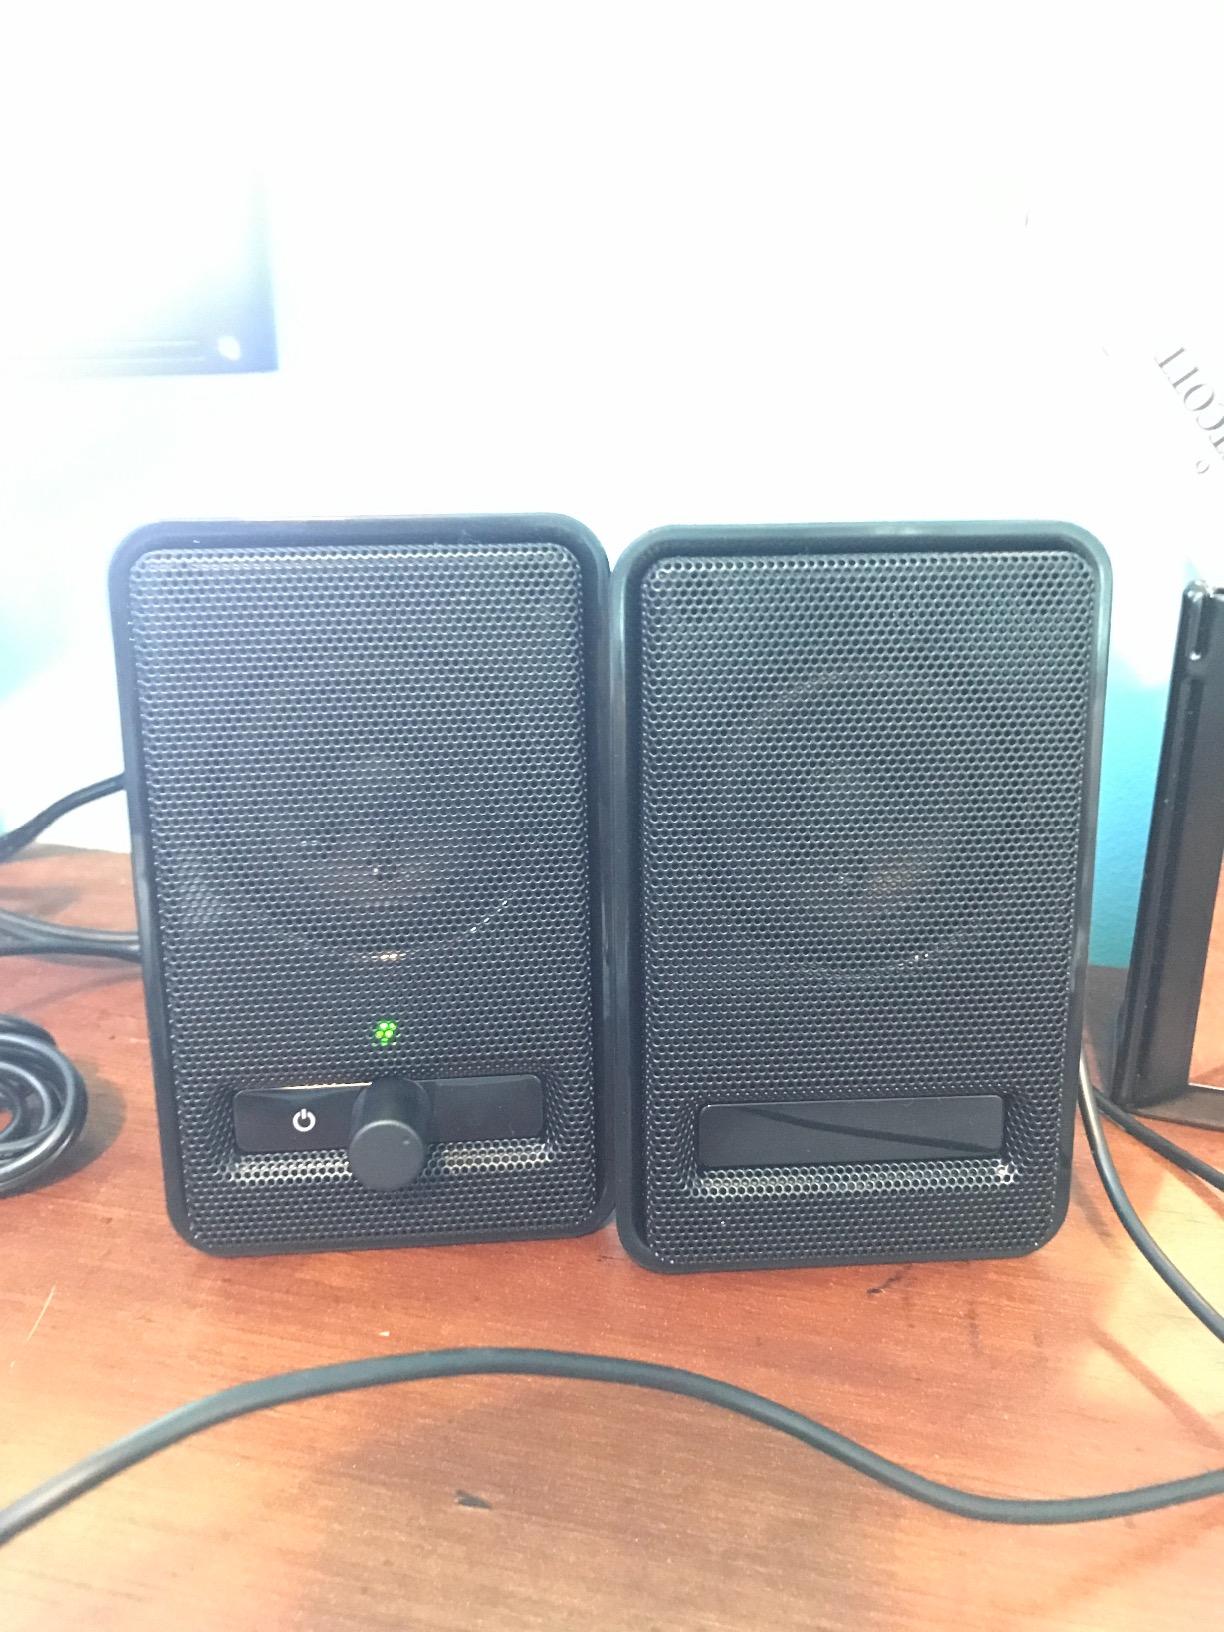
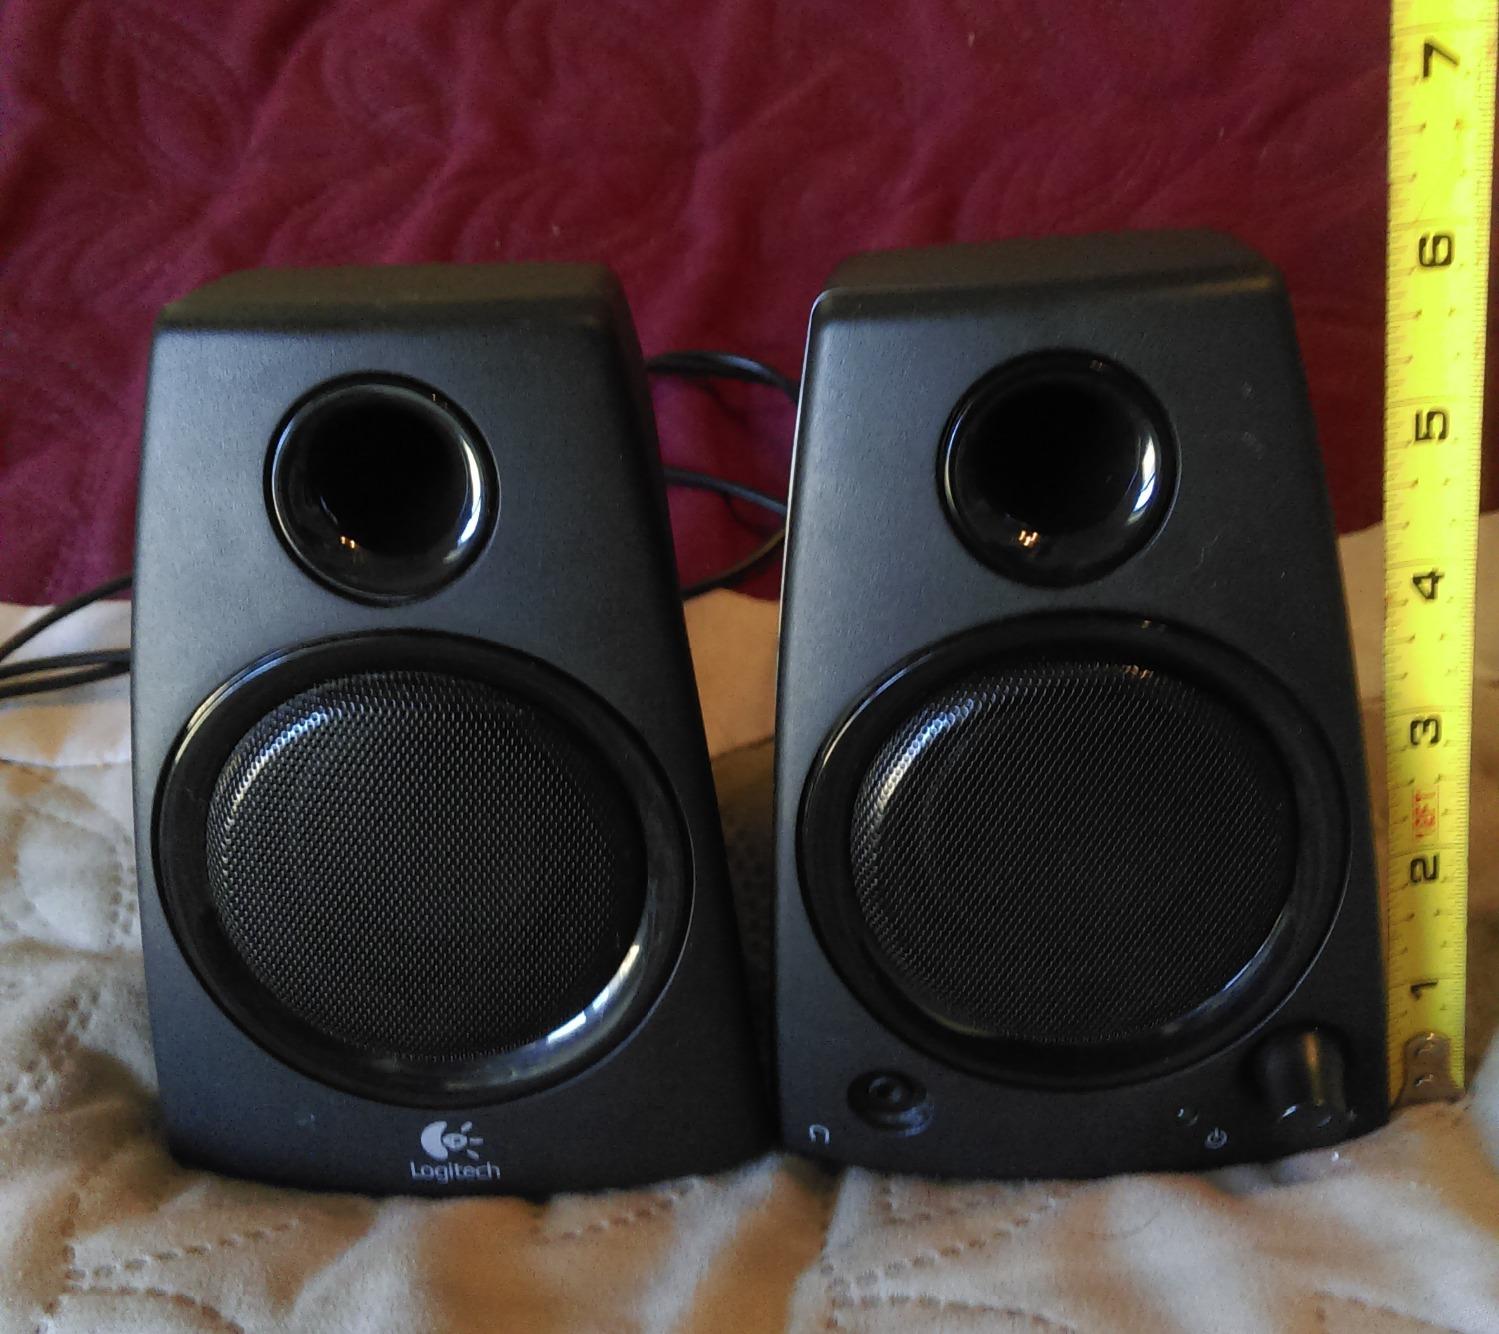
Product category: speaker
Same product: no